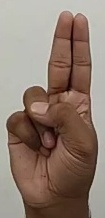
ASL sign: U